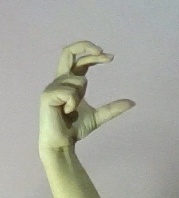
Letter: thal